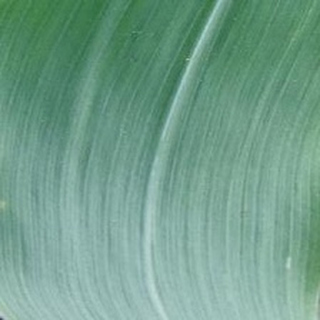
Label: healthy_corn